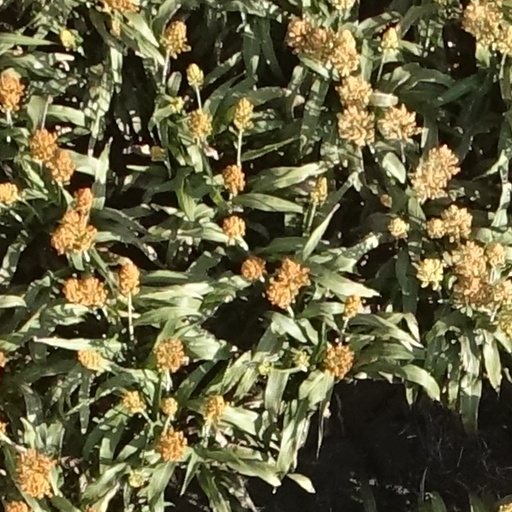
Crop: sorghum